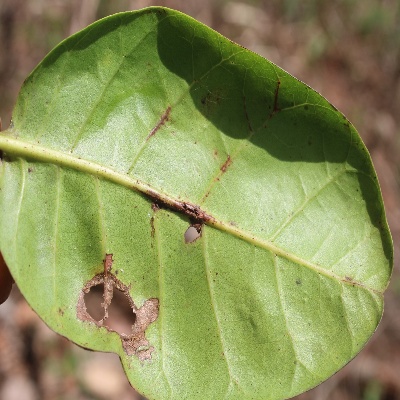
Crop: Cashew
Condition: anthracnose